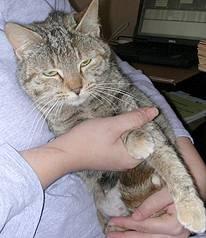
cat